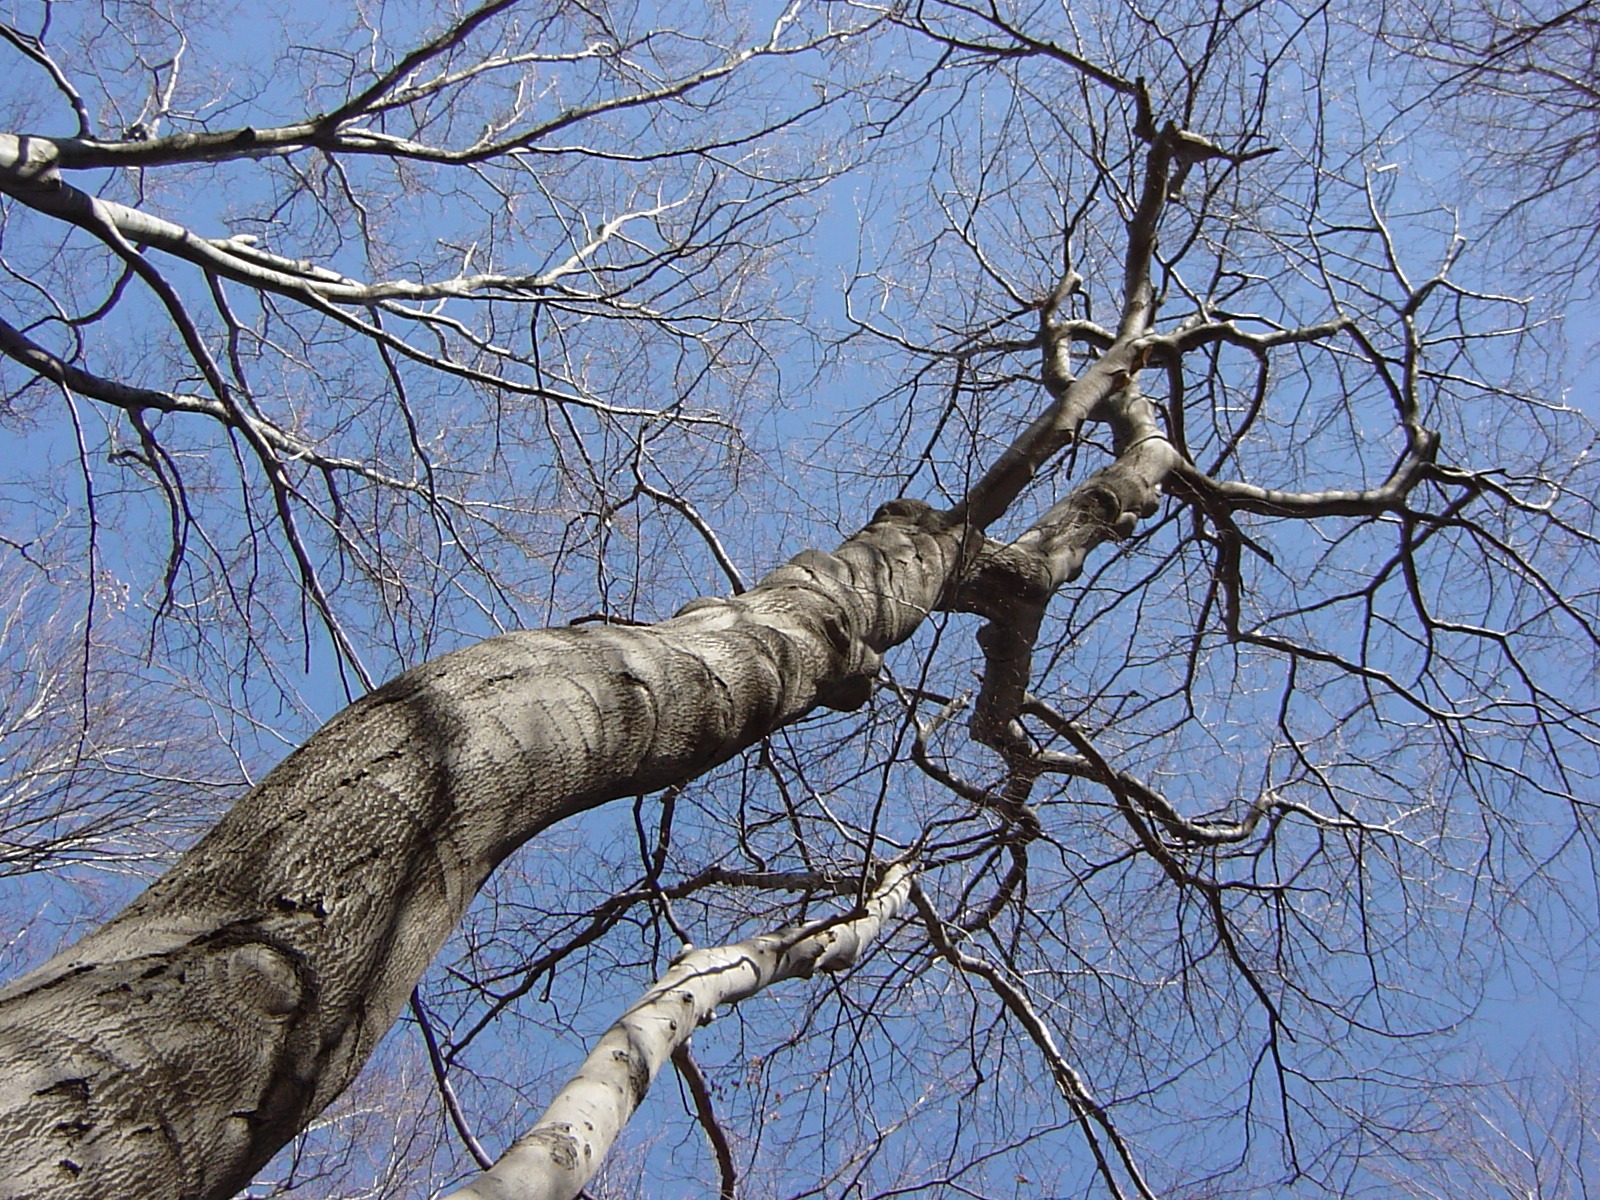
tree, nature, forest, branch, winter, plant, leaf, flower, trunk, birch, autumn, season, twig, trees, woodland, kahl, woody plant, land plant